Juno First

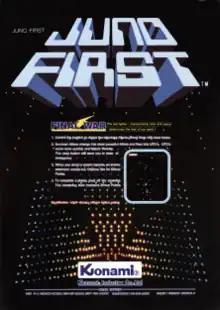
Arcade flyer

is an arcade fixed shooter video game developed by Konami and released in 1983. It was licensed to Gottlieb in the United States. "Juno First" is a fixed shooter with a slightly tilted perspective, similar to Nintendo's "Radar Scope" from 1980. The game was ported to the Commodore 64, Atari 8-bit computers, MSX, IBM PC, and IBM PCjr.